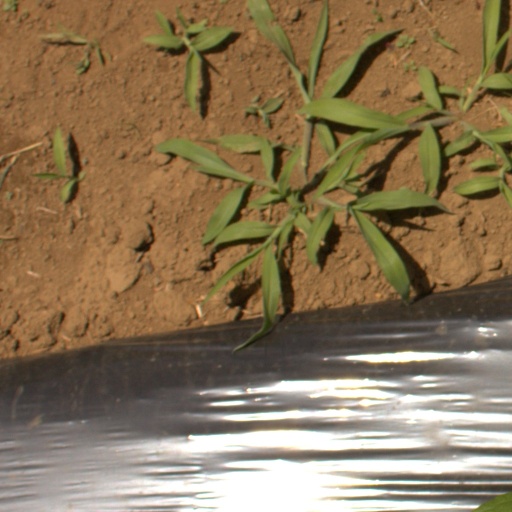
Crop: Jerusalem artichoke